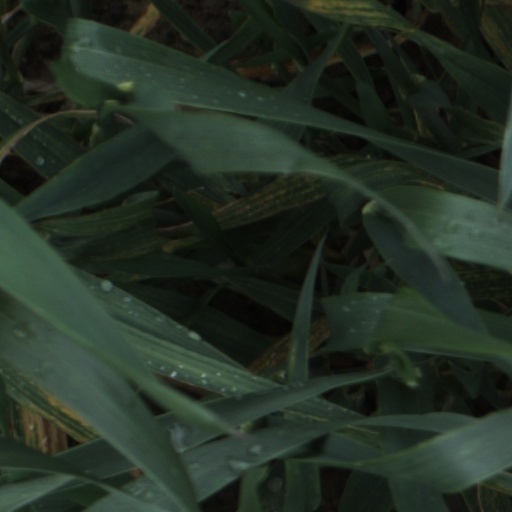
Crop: wheat